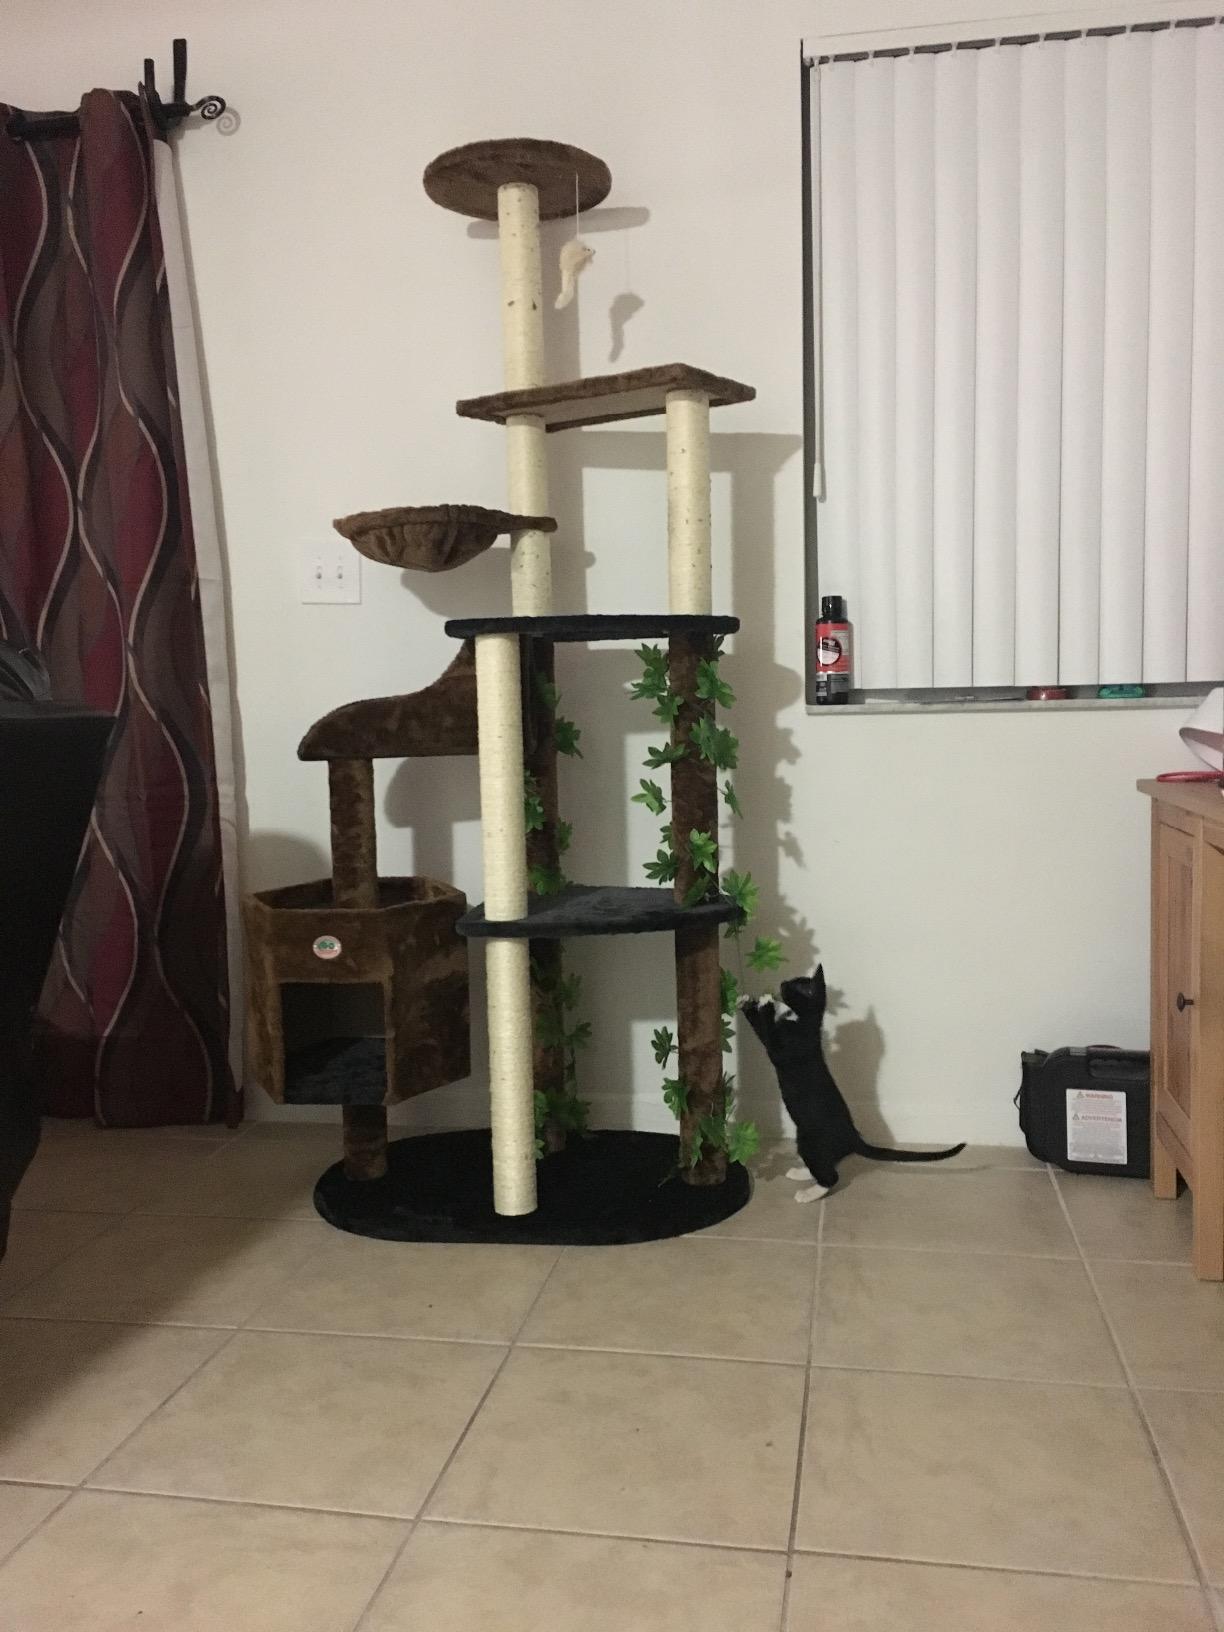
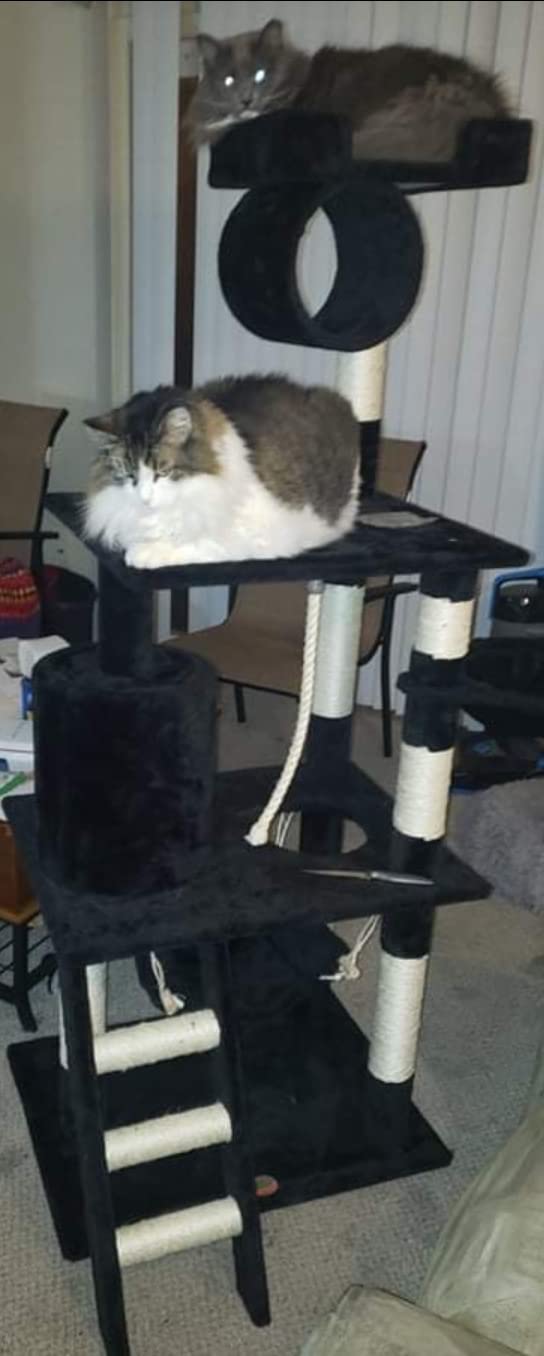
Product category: items_cat tree
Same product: no